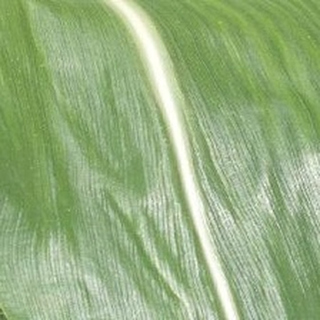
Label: healthy_corn